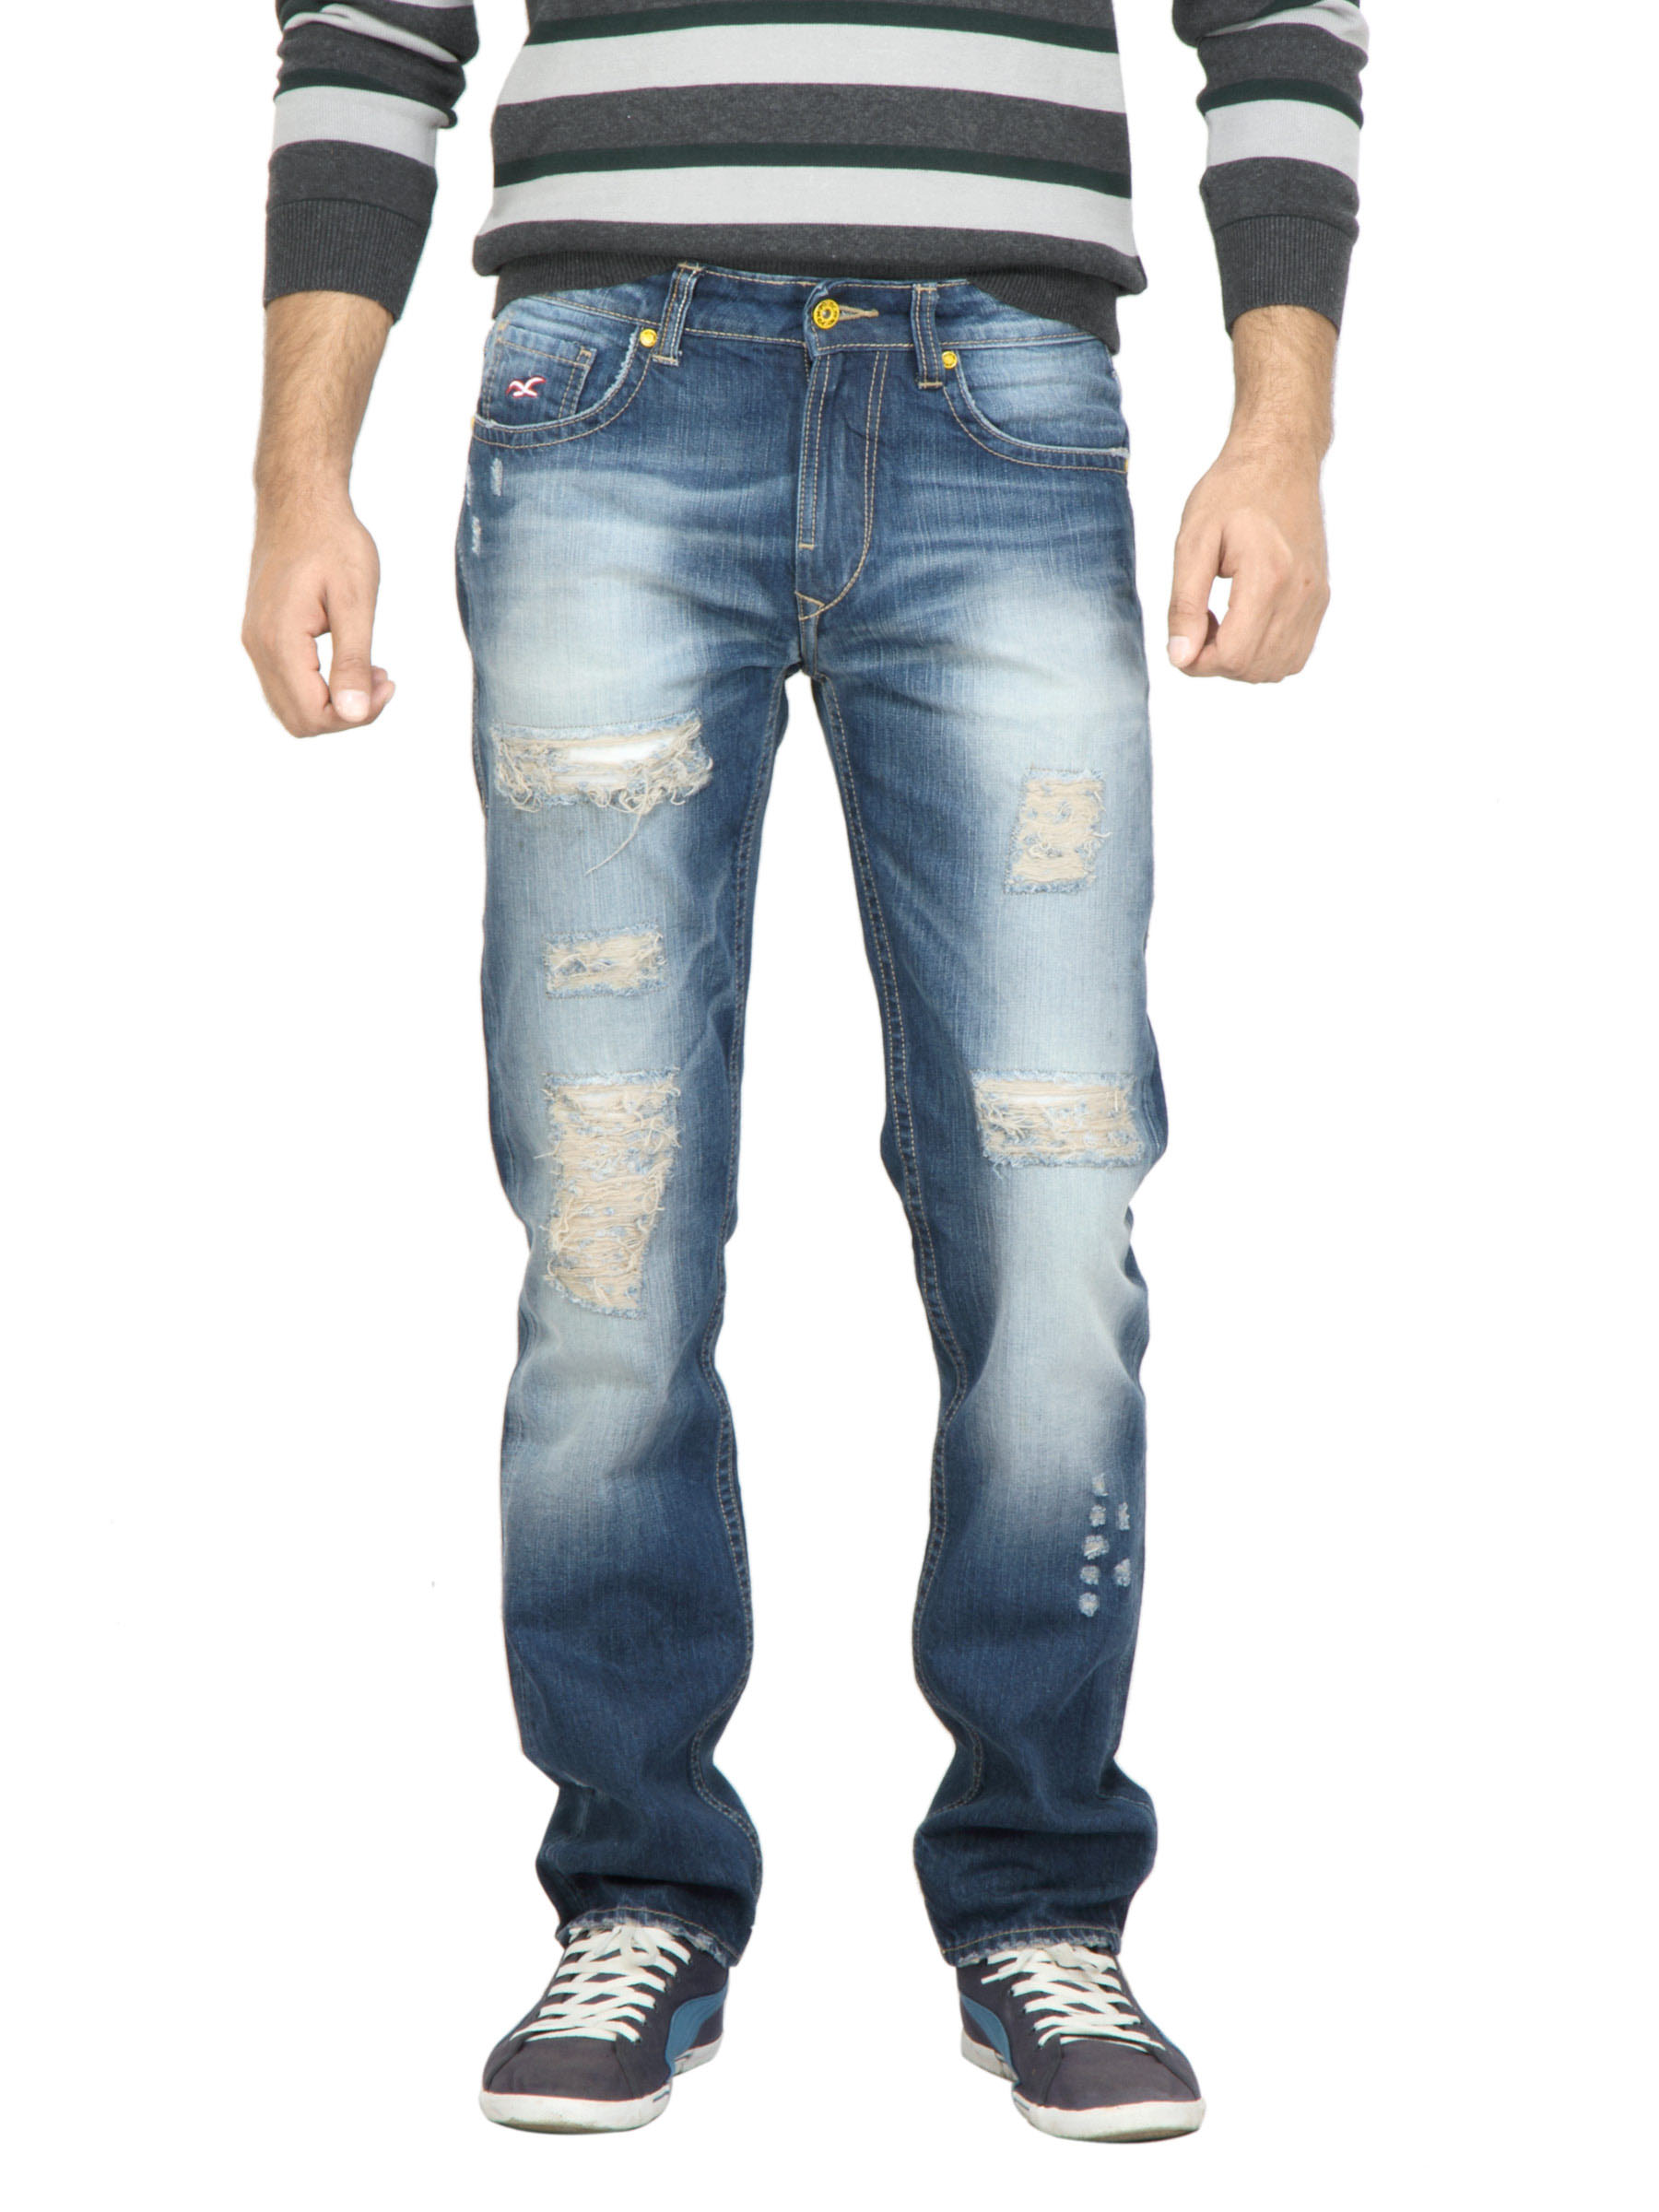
Deniyo Men Washed Blue Jeans
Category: Apparel / Bottomwear / Jeans
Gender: Men
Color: Blue
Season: Fall 2011
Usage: Casual